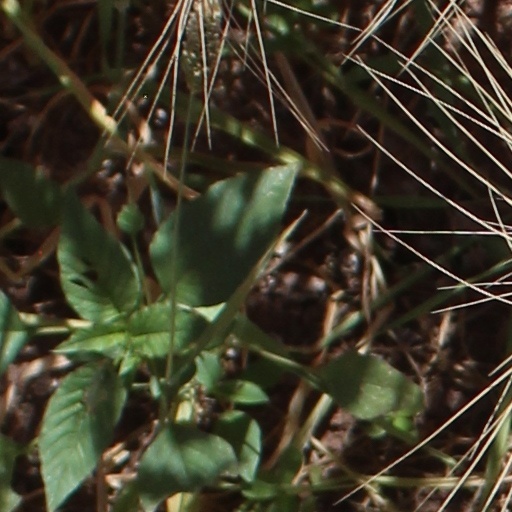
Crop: wheat